Civil aviation

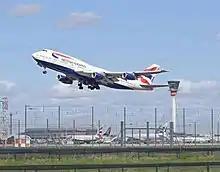
A British Airways Boeing 747-400 departs London Heathrow International Airport. This is an example of a commercial aviation service.

Civil aviation is one of two major categories of flying, representing all non-military and non-state aviation, which can be both private and commercial. Most countries in the world are members of the International Civil Aviation Organization and work together to establish common Standards and Recommended Practices for civil aviation through that agency.